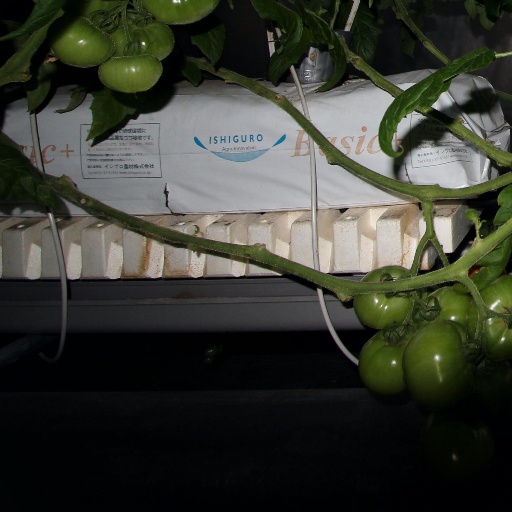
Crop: tomato